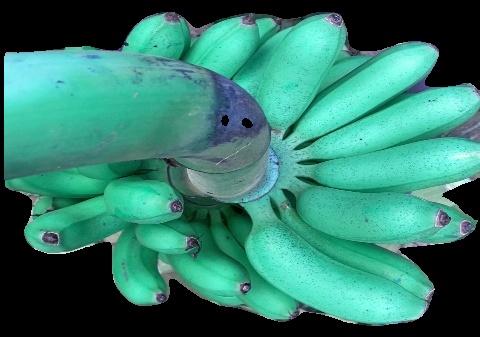
Variety: rasbale
Grade: grade1